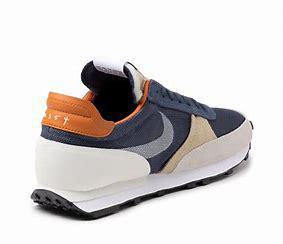
Brand: Nike
Model: Dbreak Type